North Charleston, South Carolina

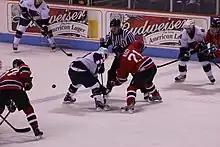
A South Carolina Stingrays game in 2011

As of the 2020 census, there were 114,852 people, 47,066 households, and 24,660 families residing in the city.